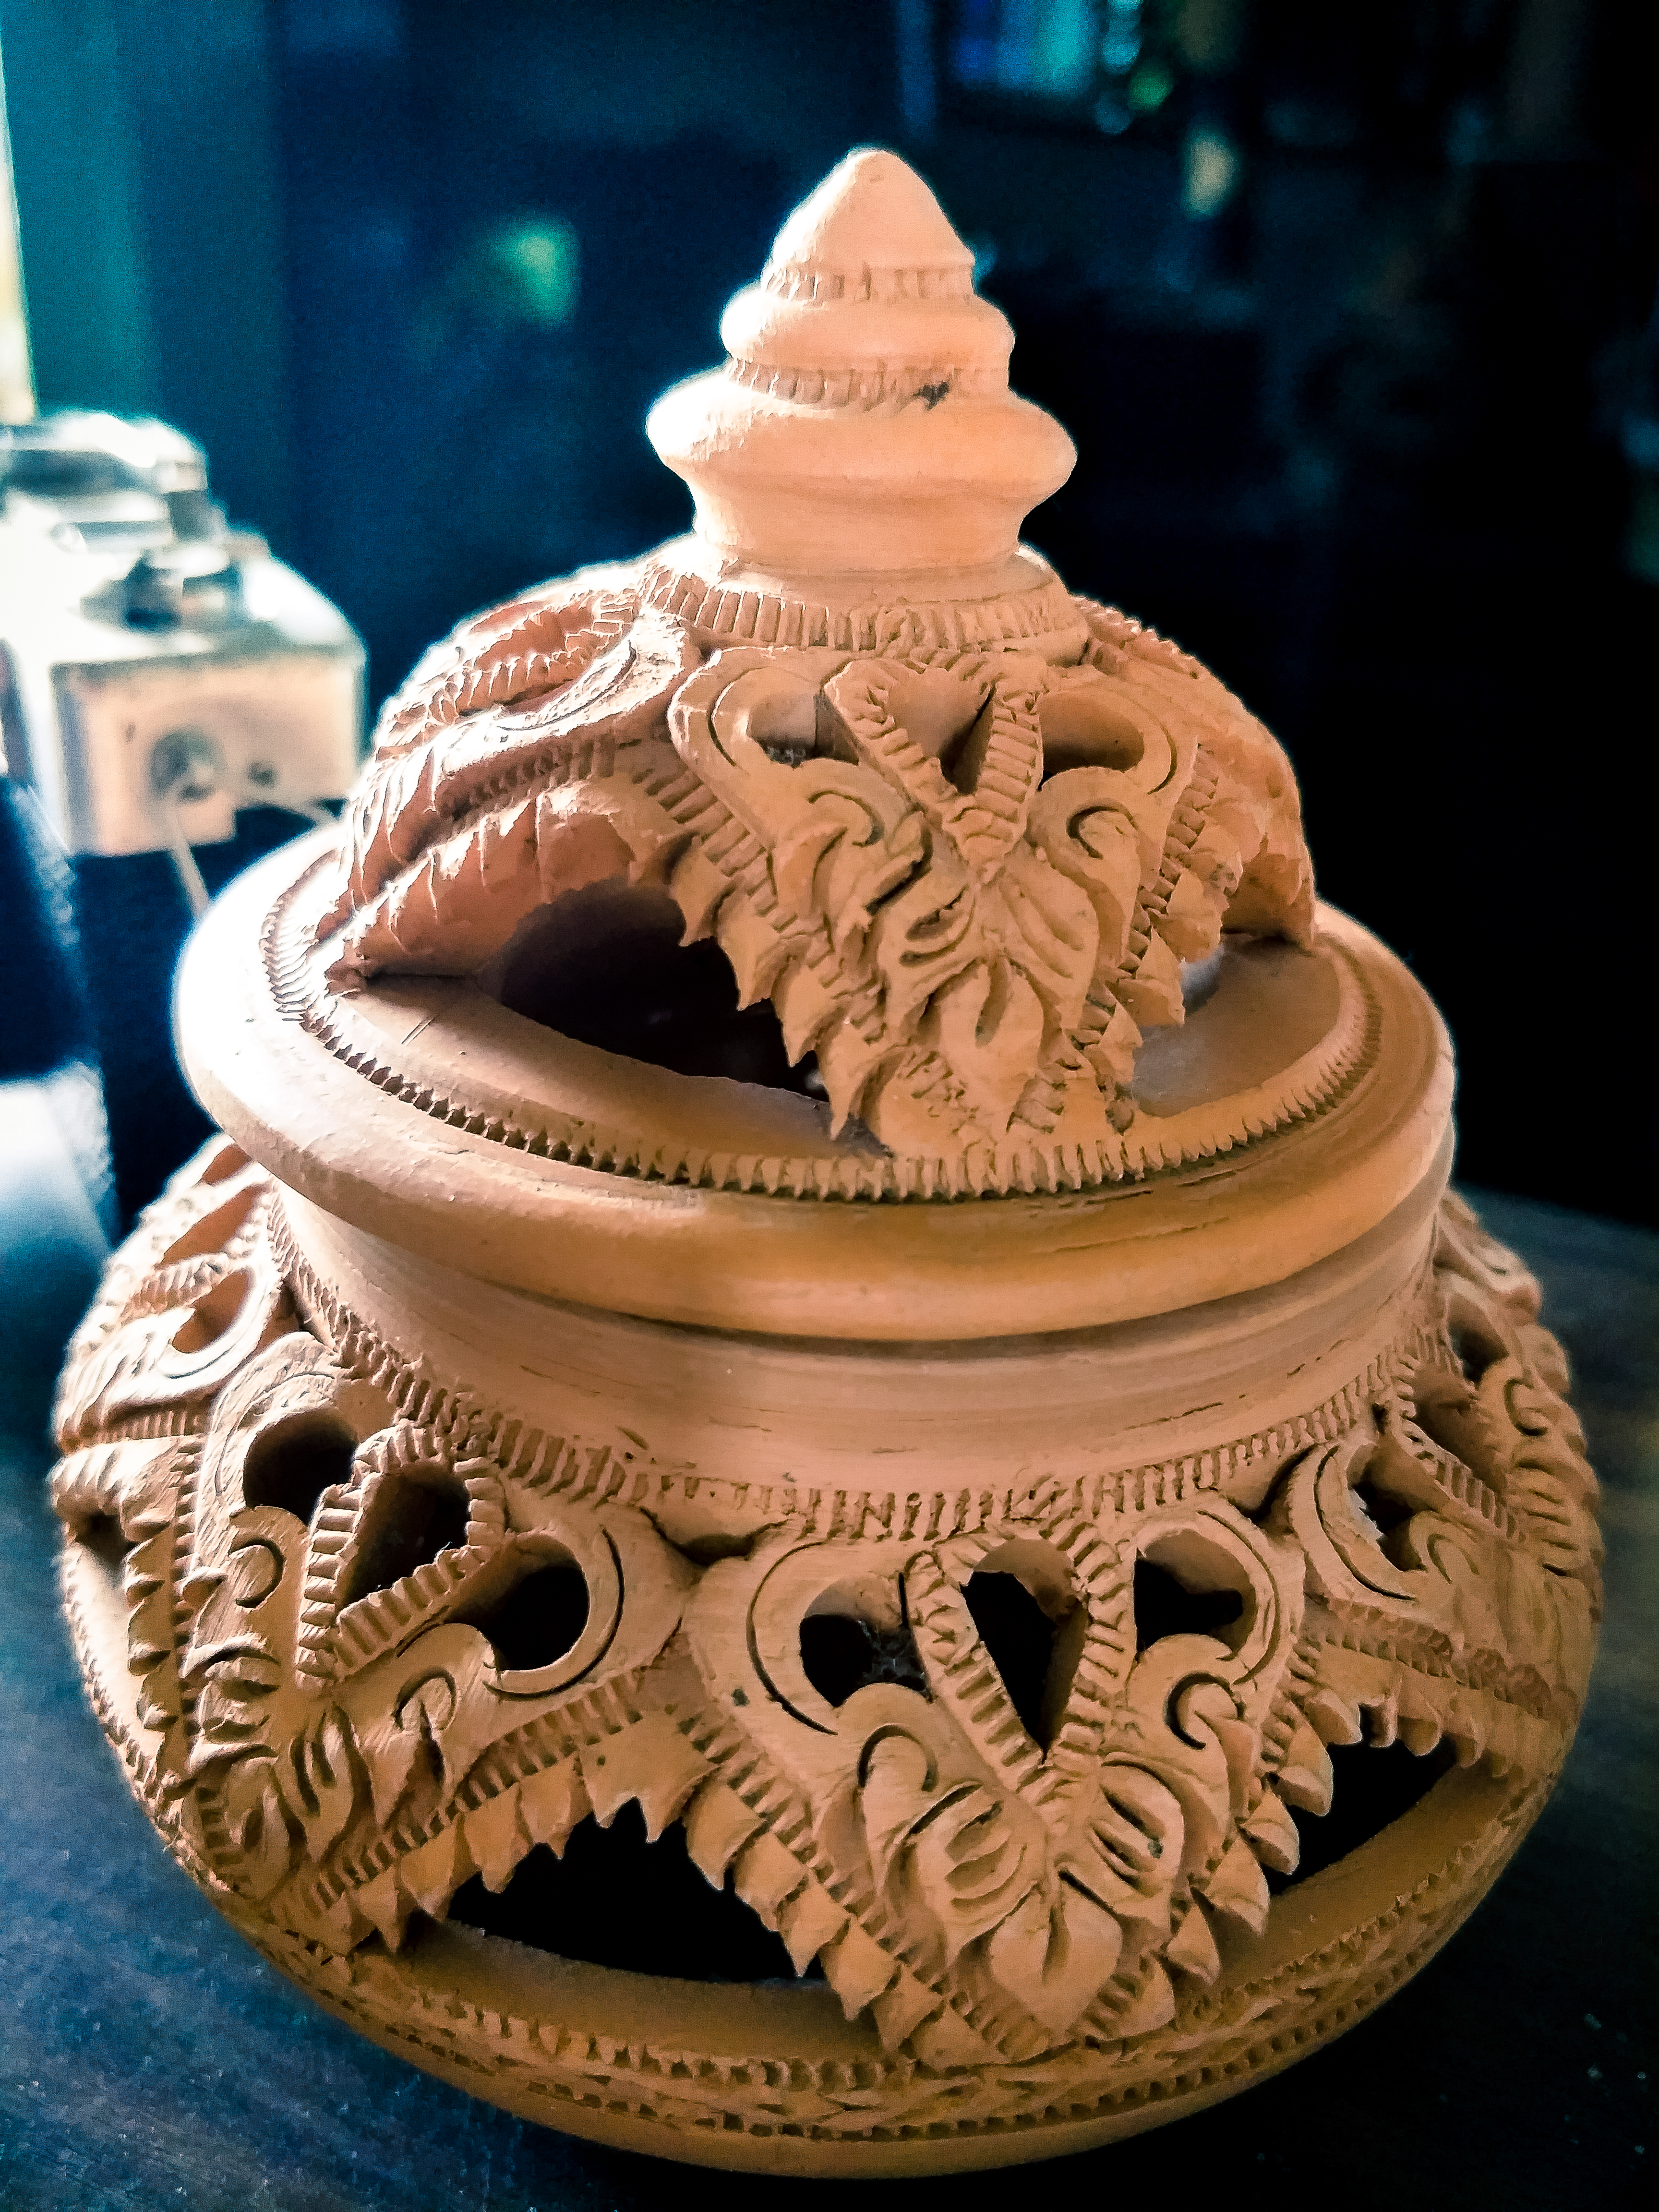
earthenware, art, thai pattern, carving, ceramic, pottery, stone carving, sculpture